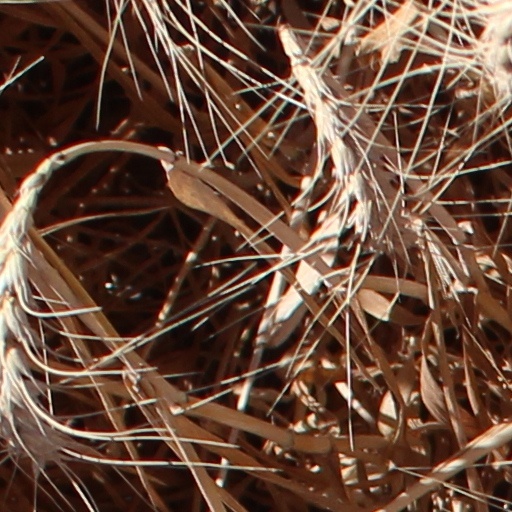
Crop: wheat